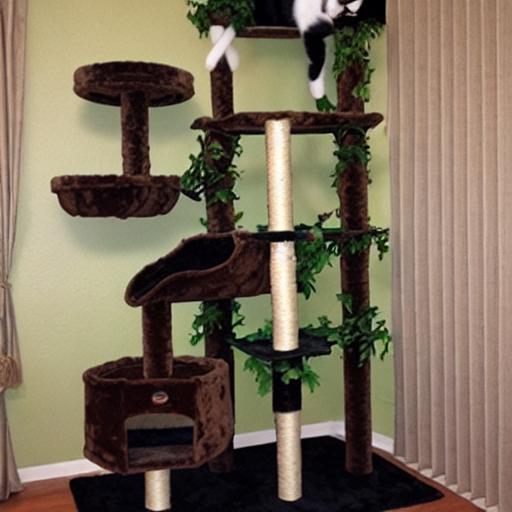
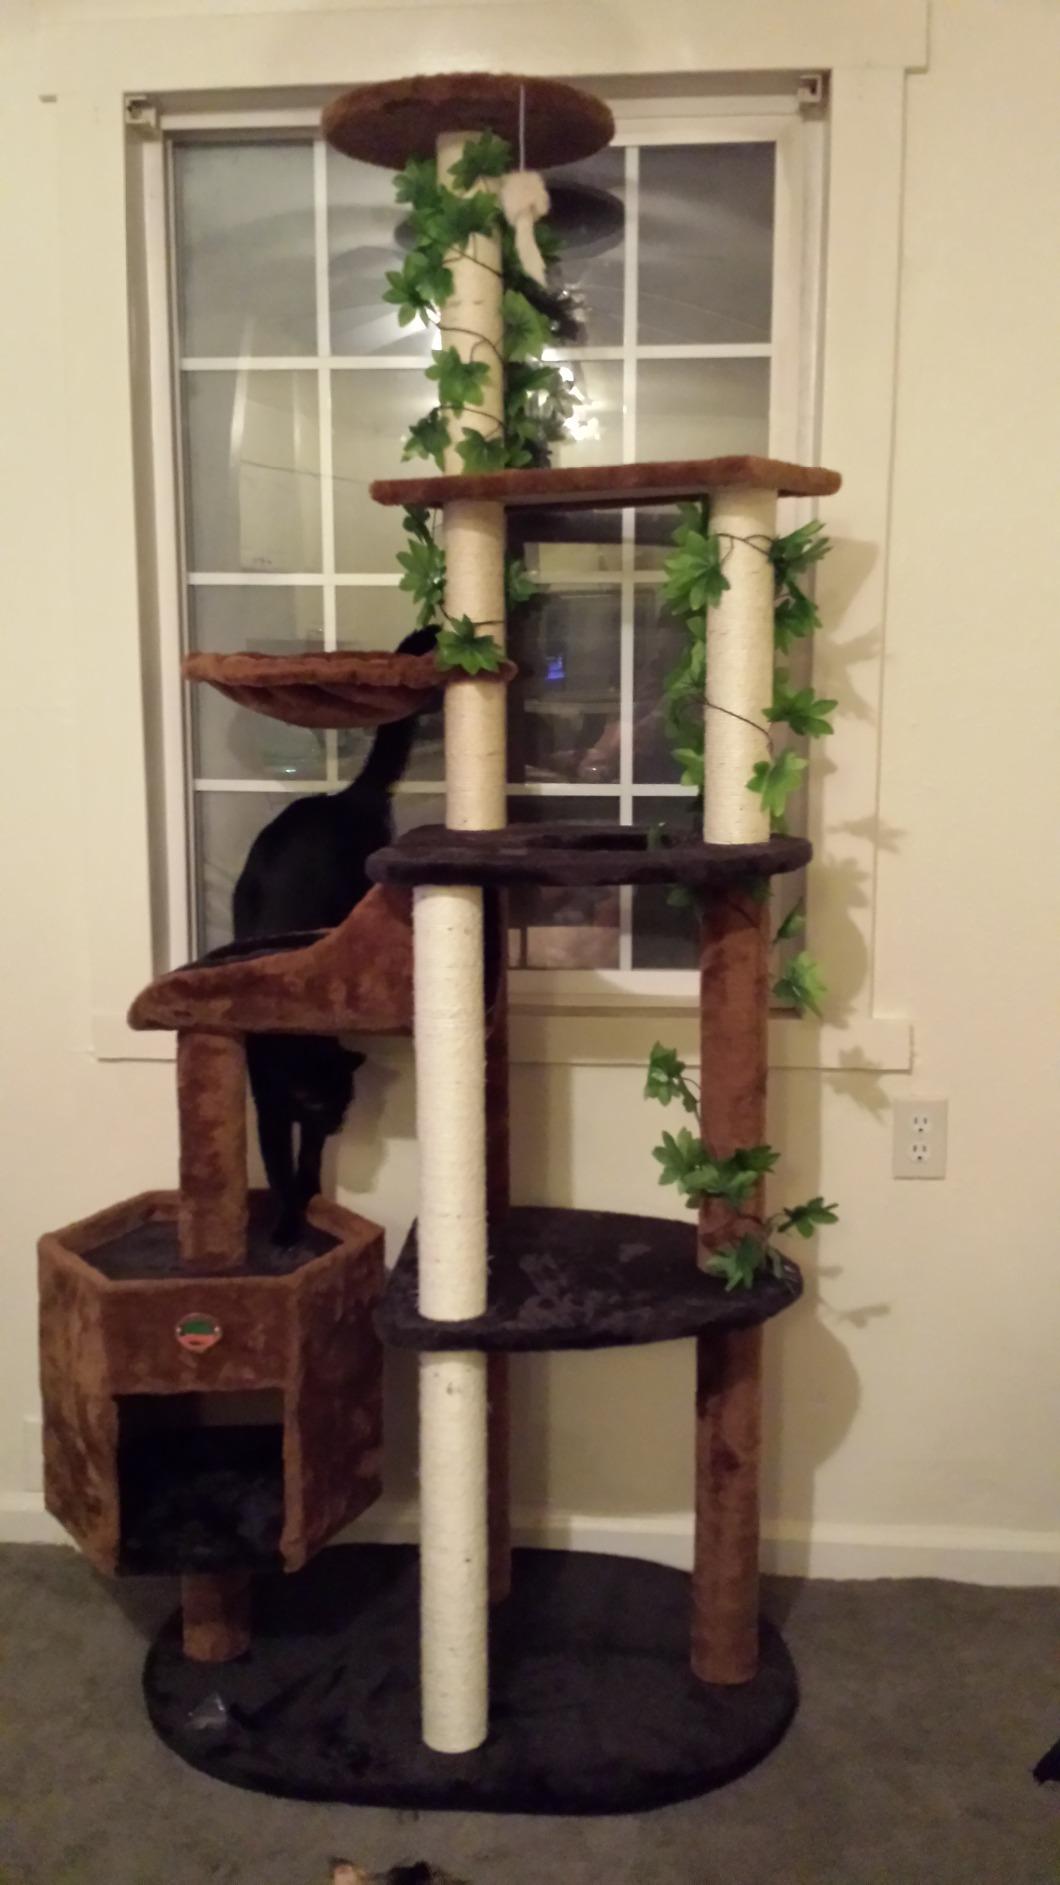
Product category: items_cat tree
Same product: no